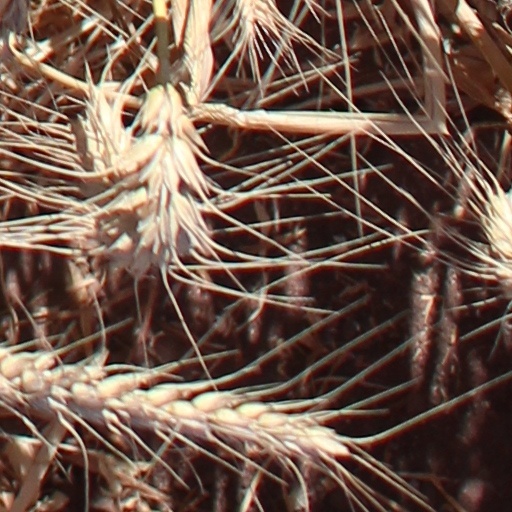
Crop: wheat